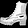
Label: Ankle boot